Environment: real
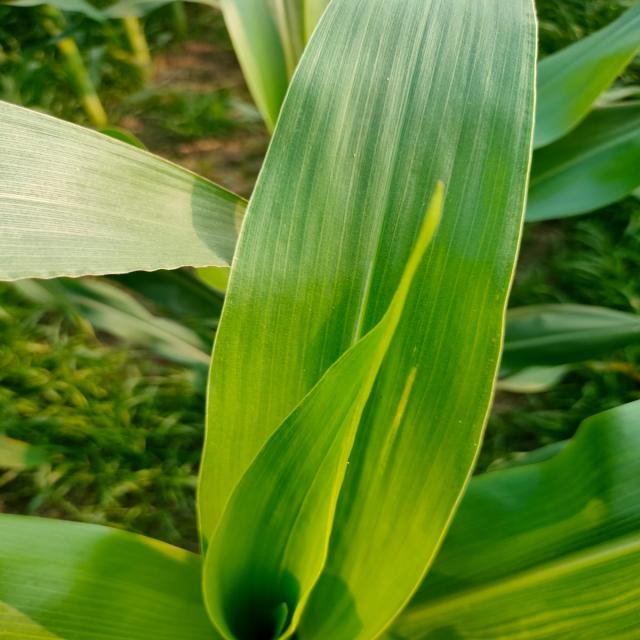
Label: healthy